West of the Rio Grande

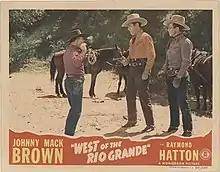
Lobby card

West of the Rio Grande is a 1944 American Western film directed by Lambert Hillyer. This is the tenth film in the "Marshal Nevada Jack McKenzie" series, and stars Johnny Mack Brown as Jack McKenzie and Raymond Hatton as his sidekick Sandy Hopkins, with Dennis Moore, Christine McIntyre and Lloyd Ingraham. It was released on May 22, 1938.